Bud Sagendorf

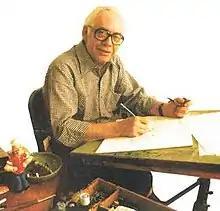

Forrest Cowles Sagendorf (March 22, 1915 – September 22, 1994), better known as Bud Sagendorf, was an American cartoonist, notable for his work on King Features Syndicate's "Thimble Theatre Starring Popeye" comic strip.